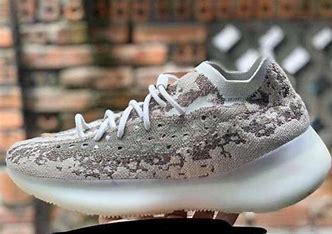
Brand: Adidas
Model: Yeezy Boost 380